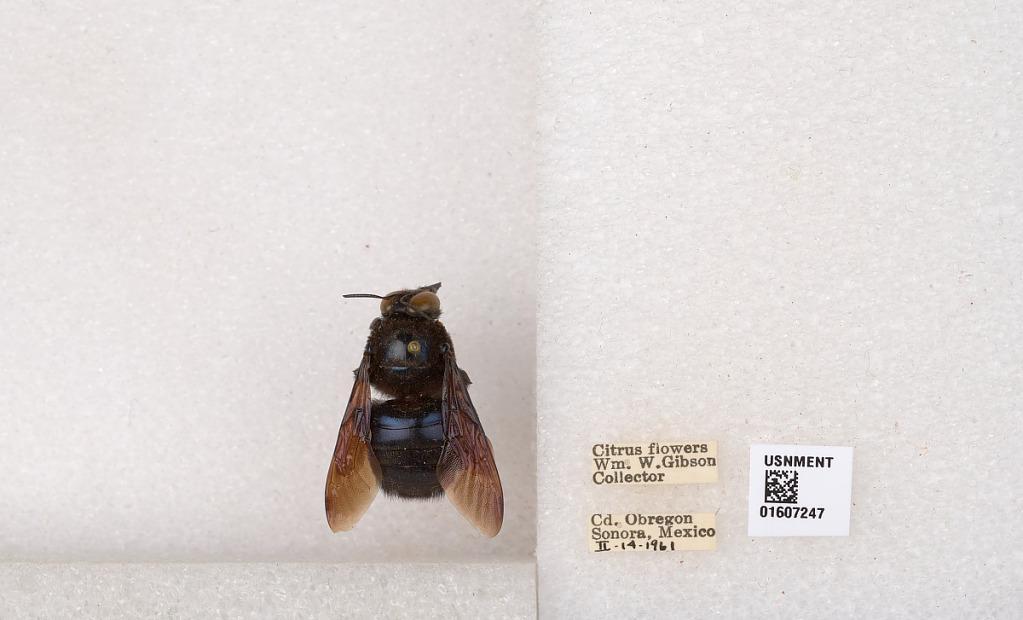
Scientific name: Xylocopa (Xylocopoides) californica arizonensis Cresson
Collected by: W. Gibson
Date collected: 1961-2-14
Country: Mexico
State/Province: Sonora
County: Cajeme
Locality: Ciudad Obregon